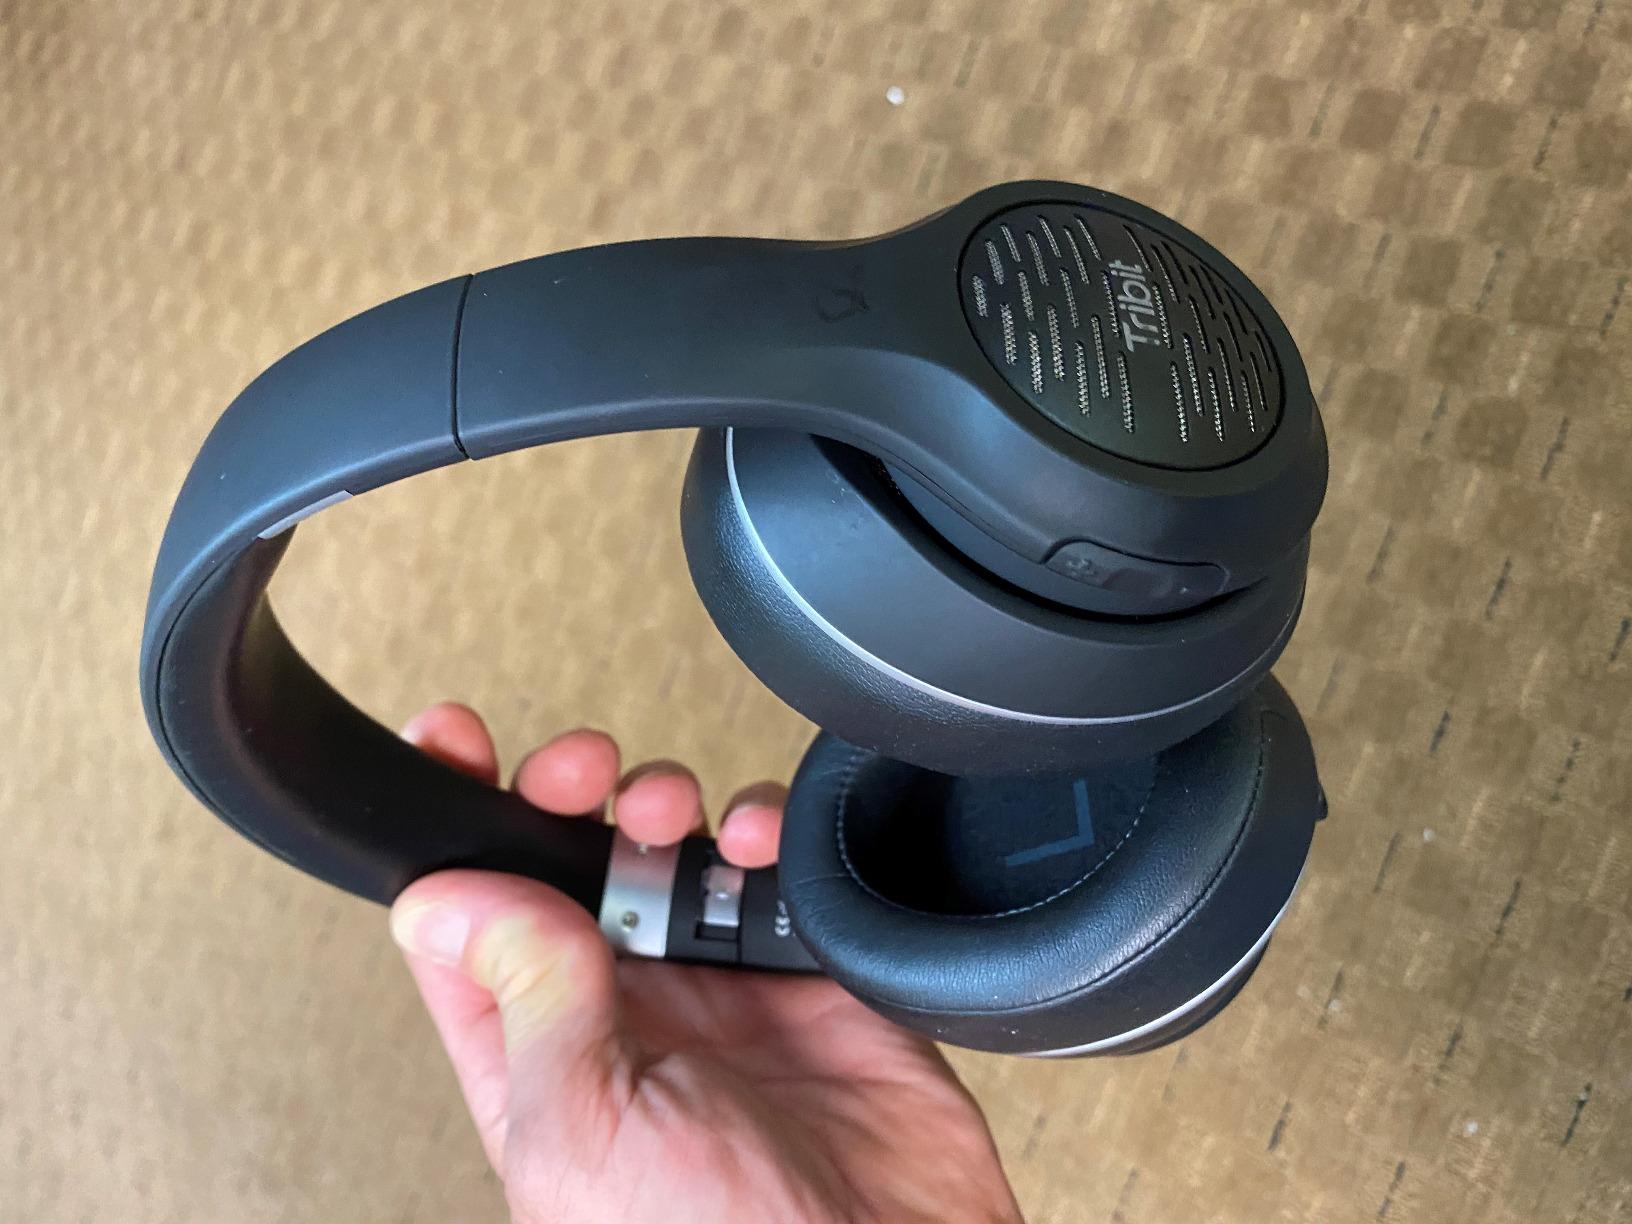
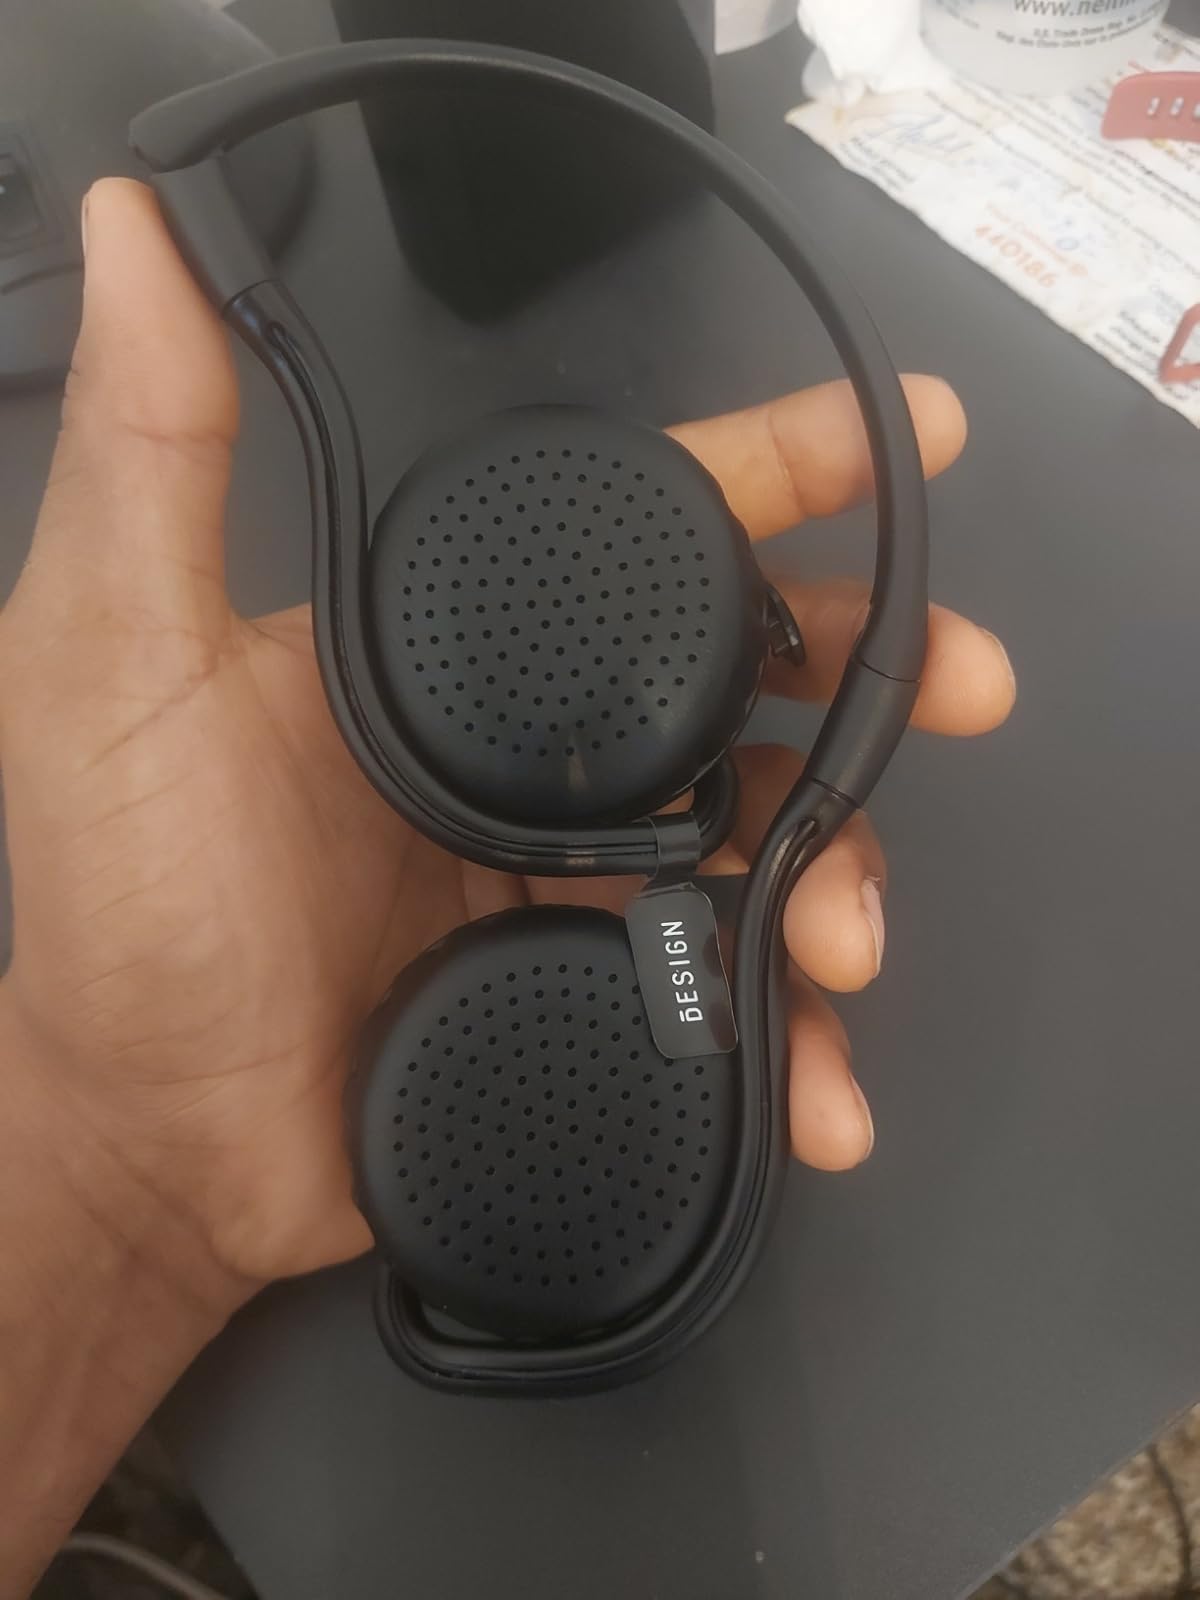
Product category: headphones
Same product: no